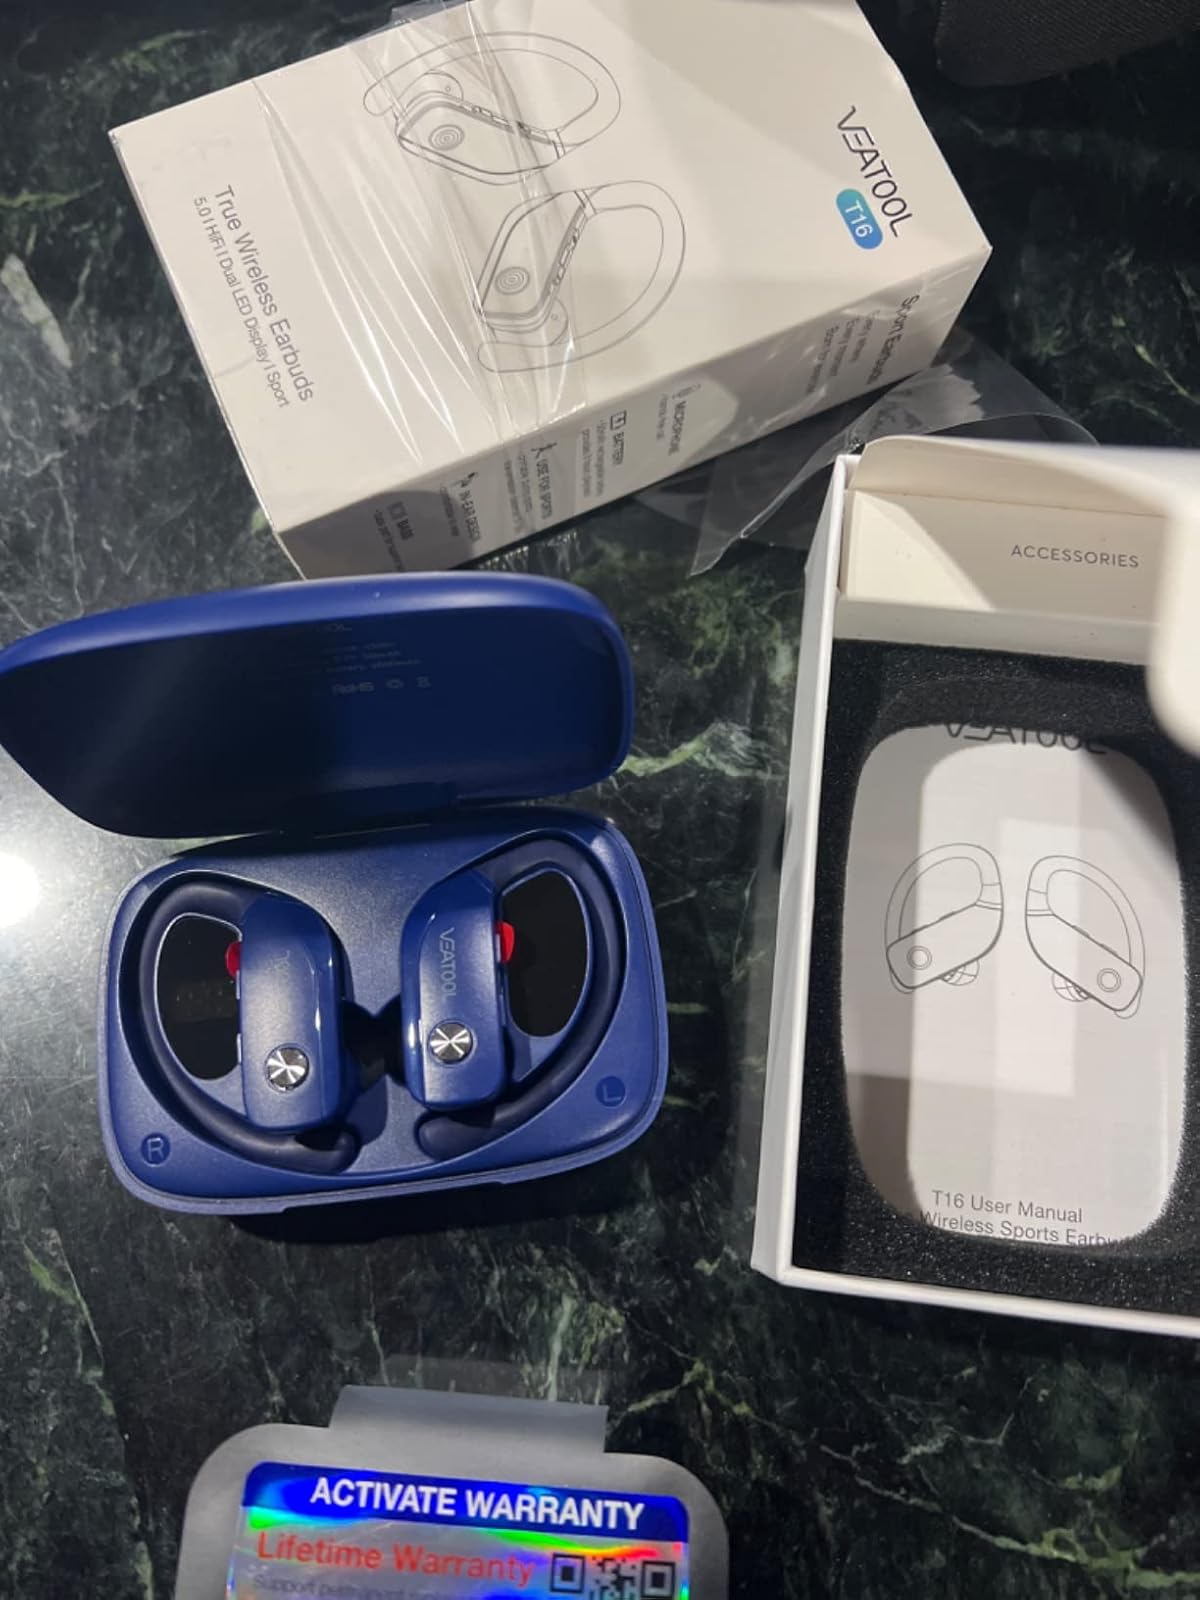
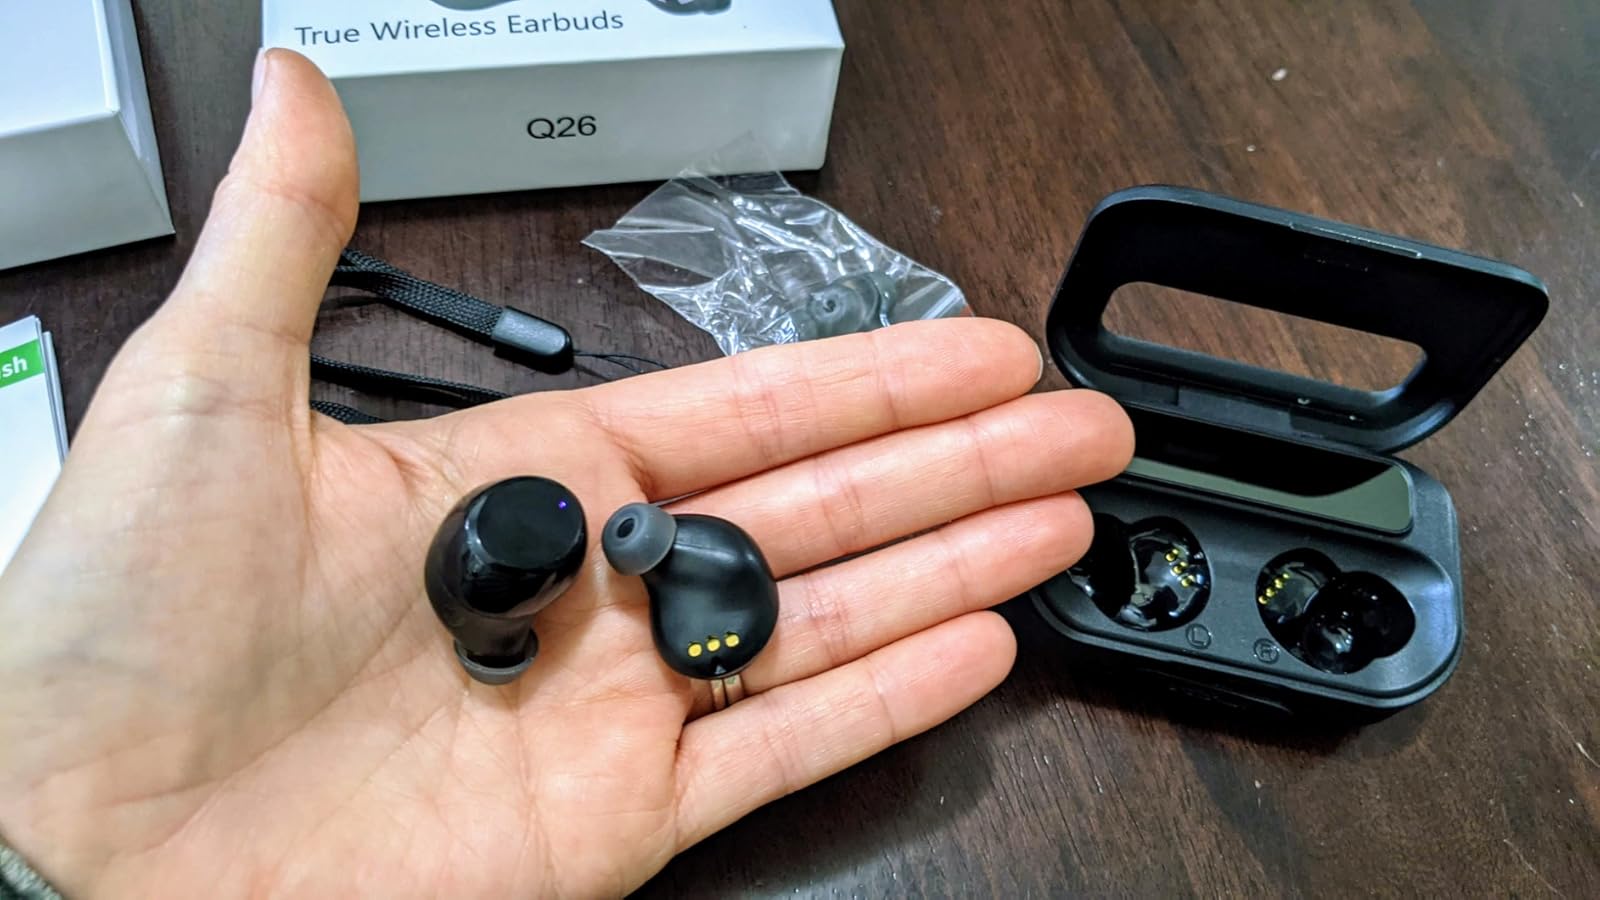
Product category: earbuds
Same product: no